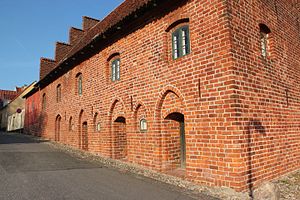
Kompagnihuset / Historie
Kælderdøre og vinduer i vestsiden af huset i Kompagnistræde.
Kælderdøre og vinduer i vestsiden af huset. Kig mod nord op i Kompagnistræde.
Kompagnihuset er en middelalderlig bygning, der ligger i Næstved. Det er Danmarks eneste gildehus fra middelalderen, og det eneste i hele Norden. Huset har sit navn fra Det Spanske Kompagni, som var hjemmehørende i Næstved.